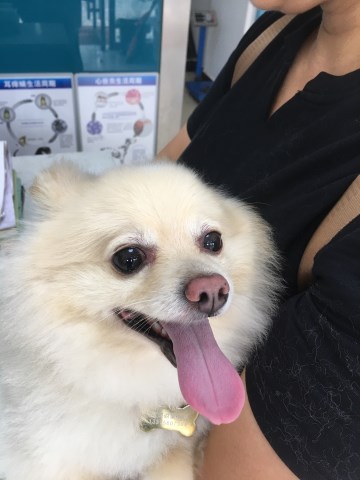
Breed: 1936-n000005-Pomeranian